Gedling Miners Welfare F.C.

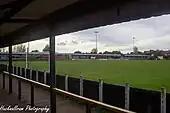
Gedling lost the 1978–79 Notts Alliance Cup final to Hucknall Colliery Welfare (Hucknall's Watnall Road ground pictured in 2022).

Work began on Gedling Colliery in 1899 and in 1902 it started to produce coal. The mine's works football team was founded as Gedling in 1919, the same year as the amateur Notts Alliance League reformed after World War I. "Anxious to compete" in the league, Gedling was elected for the 1919–20 season. After a weak start, the "Nottingham Journal" reported that the team was "one of the strongest sides in the Notts Alliance". Gedling finished third and beat Sneinton 1–0 to win the Notts Alliance Cup.